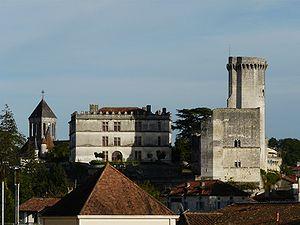
Au-dessus des toits du faubourg Notre-Dame, le clocher de l'église, le Pavillon renaissance et le donjon de la forteresse médiévale, Bourdeilles, Dordogne, France
Bourdeilles est une commune française située dans le département de la Dordogne, en région Nouvelle-Aquitaine.